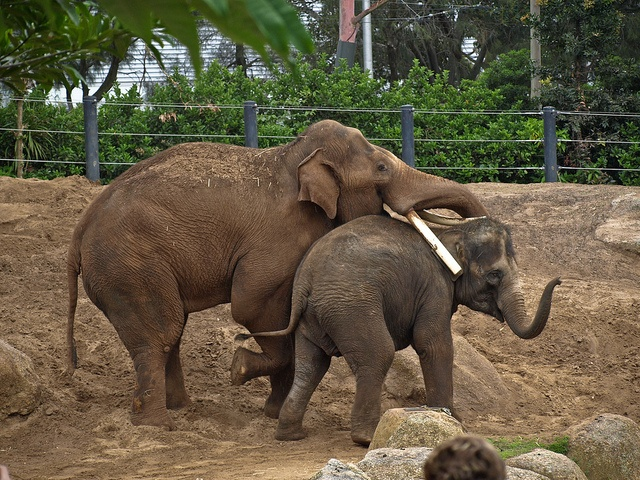
A couple of elephants standing next to a dirt hillside.
Two elephants in an enclosed area during the day.
A couple of elephants standing in a dirt field.
Two elephants walking side by side in a fenced in area .
two elephants near one another behind a fence